Good Time Guy

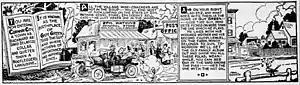
The debut comic of "Good Time Guy", published June 27, 1927

Good Time Guy is a humorous syndicated comic strip that was distributed by Metropolitan Newspaper Service from June 27, 1927, to December 6, 1930.